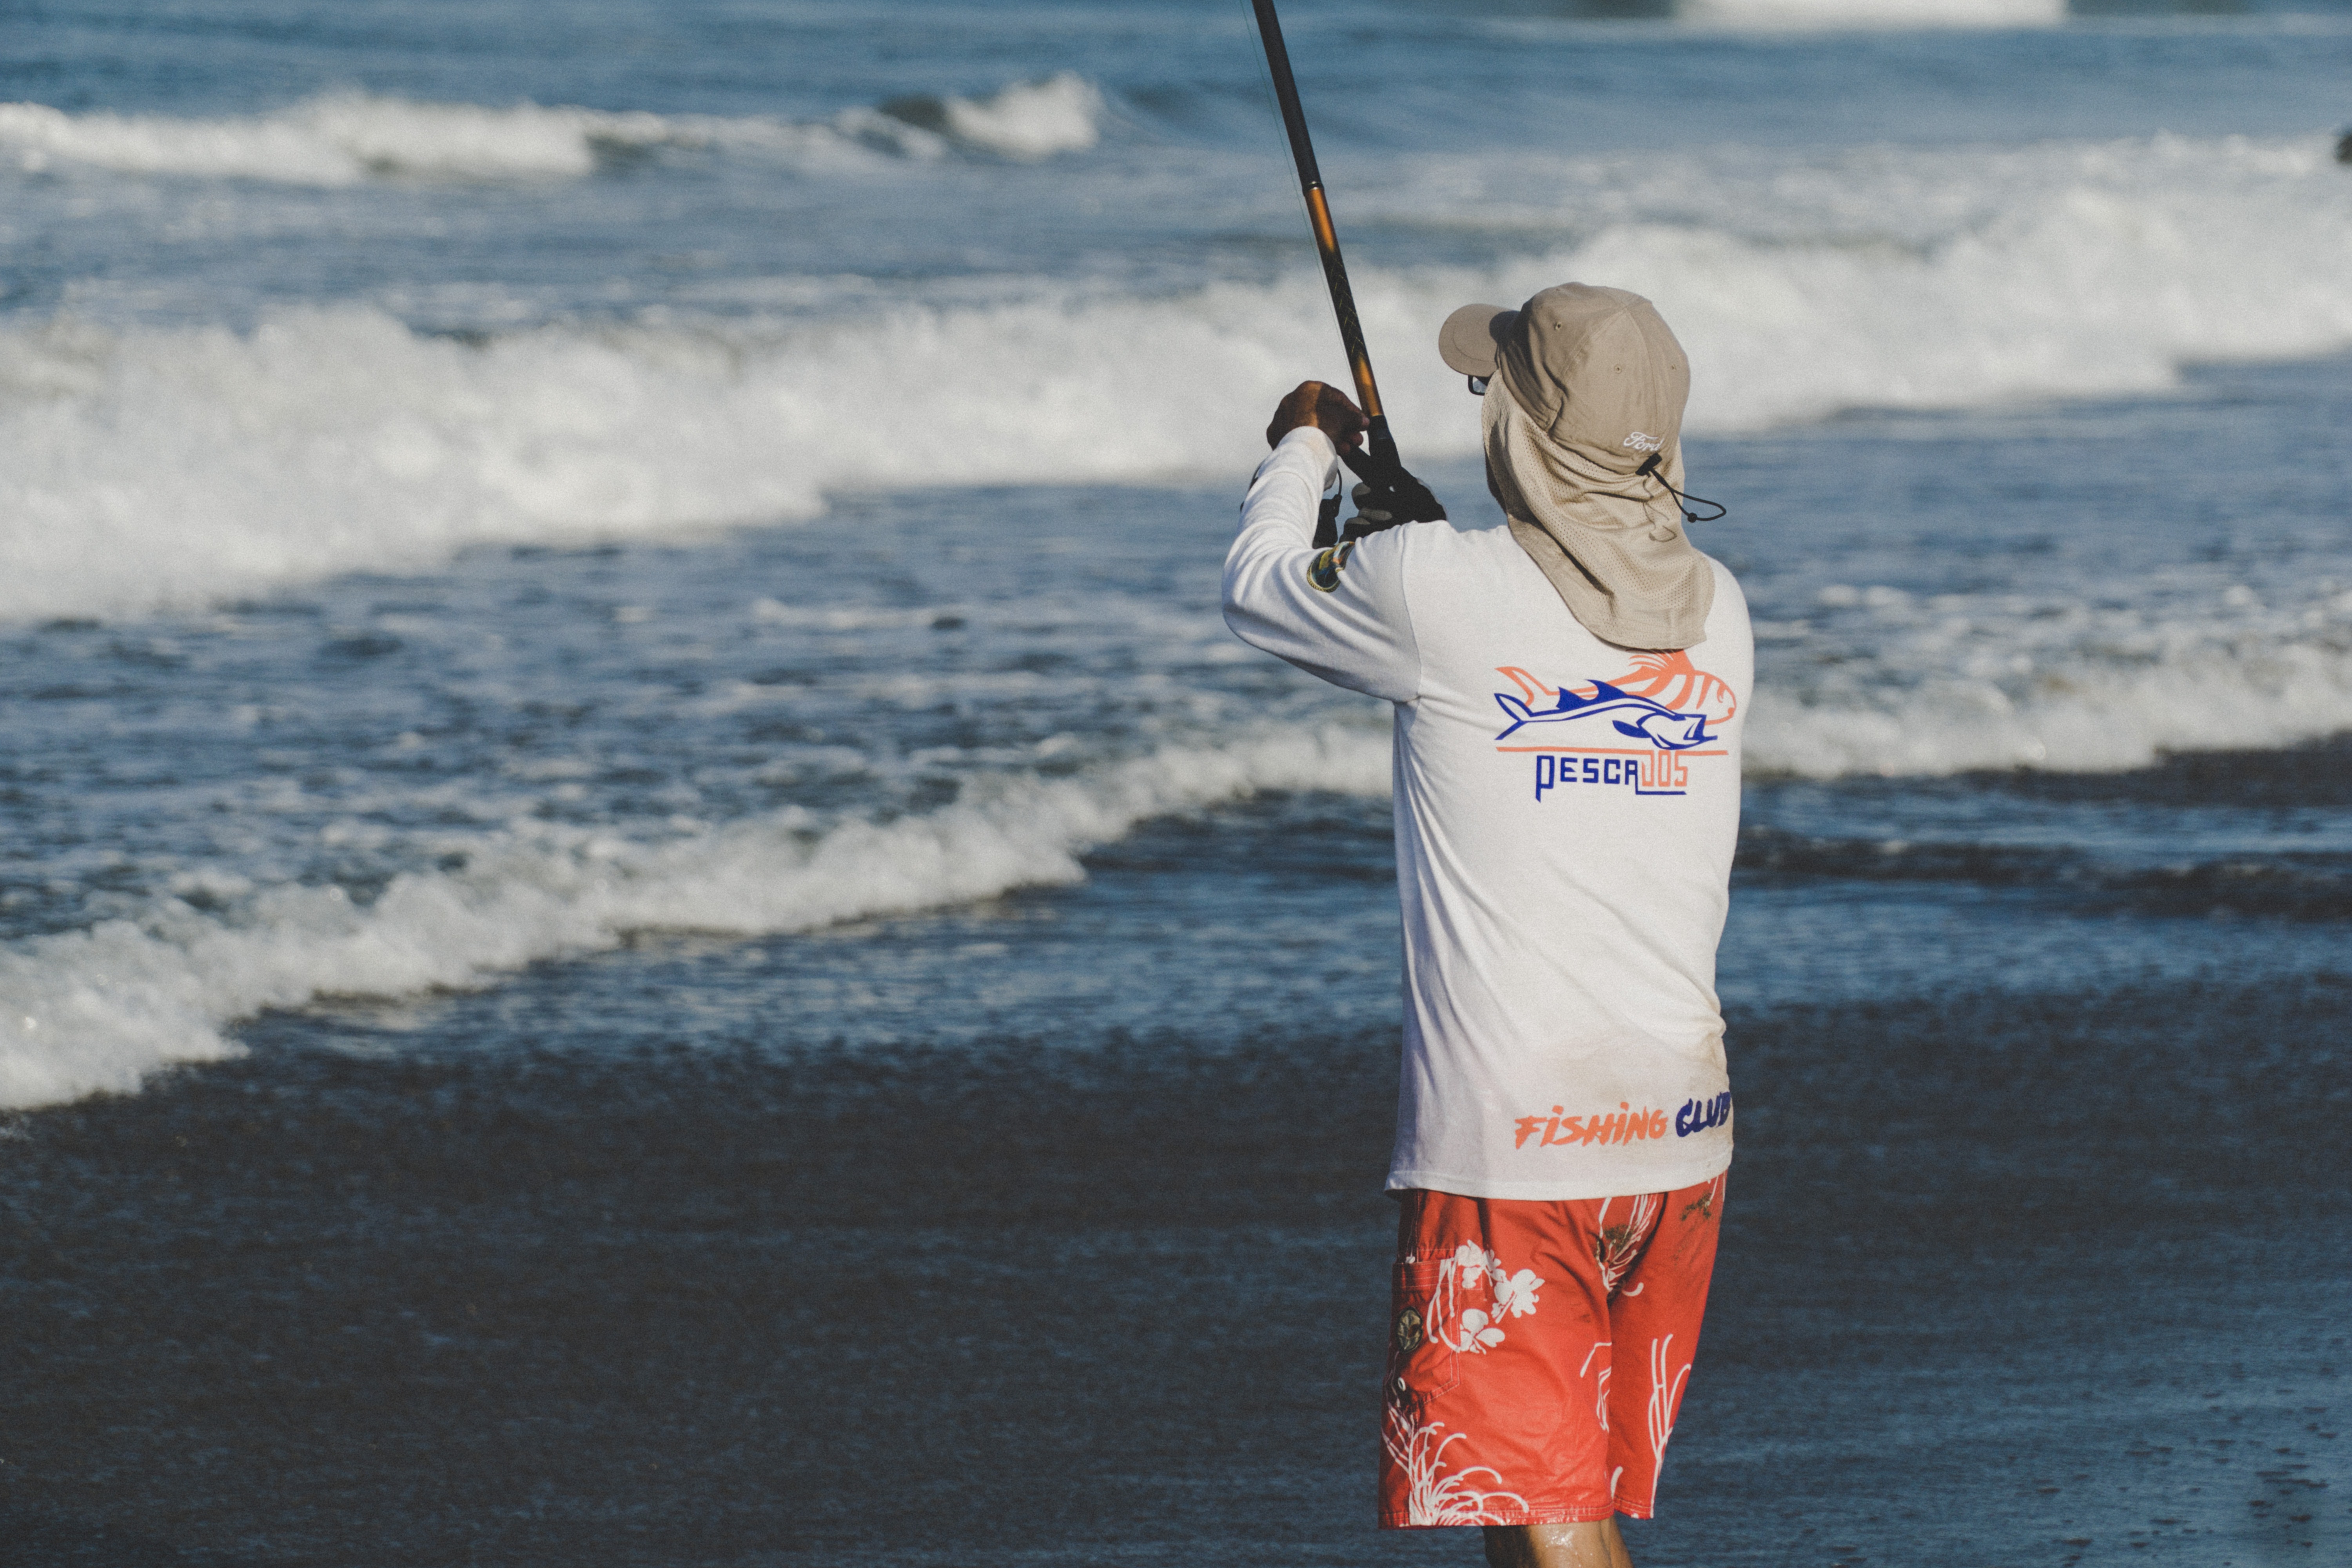
fishing rod, recreation, surf fishing, fishing, sky, ocean, fun, shore, sea, vacation, wave, casting fishing, wind wave